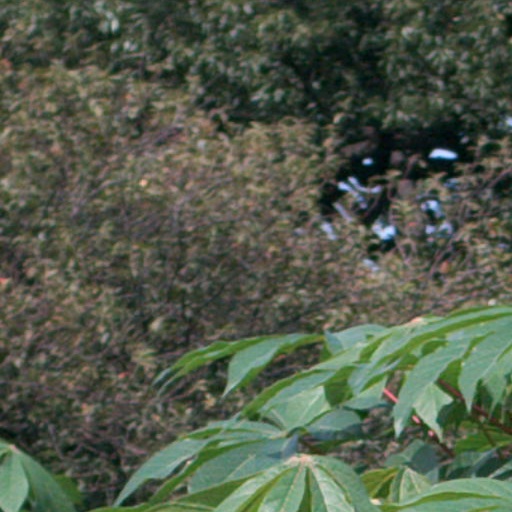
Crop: cassava